Harriet Hoctor

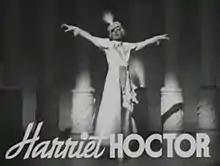
Harriet Hoctor as herself from the trailer for "The Great Ziegfeld" (1936)

In the late 1930s, she was a dancer in a number of Hollywood movies. She appeared as herself in "The Great Ziegfeld" (1936), "Shall We Dance" (1937), and "Billy Rose's Casa Manana Revue" (1938). "Shall We Dance" featured Fred Astaire and Ginger Rogers, and Hoctor danced with Astaire. Hoctor missed at least two chances to star in major Hollywood movies with Fred Astaire. In 1935, Hollywood gossip queen Louella Parsons reported that Astaire and Rogers were splitting up and that Hoctor would take the role in "Shall We Dance" meant for Rogers, but Rogers decided to take the part after all. However, Hoctor was consoled for the loss with "Hoctor's Ballet", which appears at the end of the film. Two years later, in 1937, "The New York Times" announced Hoctor as the lead in the planned Astaire movie "A Damsel in Distress", but Joan Fontaine eventually claimed the part.